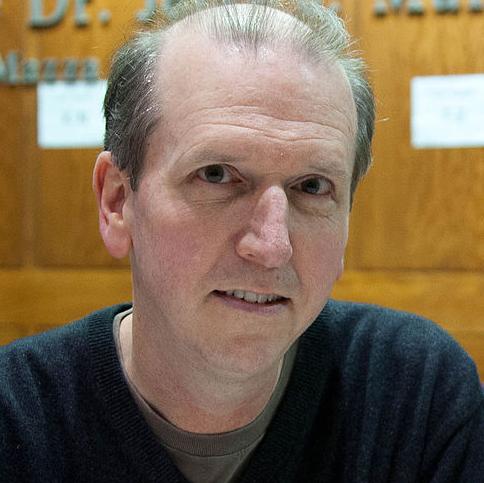
Age: 54